Magrunner: Dark Pulse

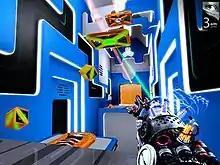
Players use the Magtech glove to solve puzzles.

"Magrunner: Dark Pulse" is a first-person action puzzle game. Using Magtech glove, the player can power any other Magtech objects with different, colored charges: either green/blue or red. Objects charged with the same color will attract each other, while objects charged with different colors will repel each other. The developer has intentionally changed the real physics approach of conventional bipolarity of Magnets when the similar colors repel each other to expand game mechanics. Interacting with three or more objects simultaneously proves the necessity of this change.